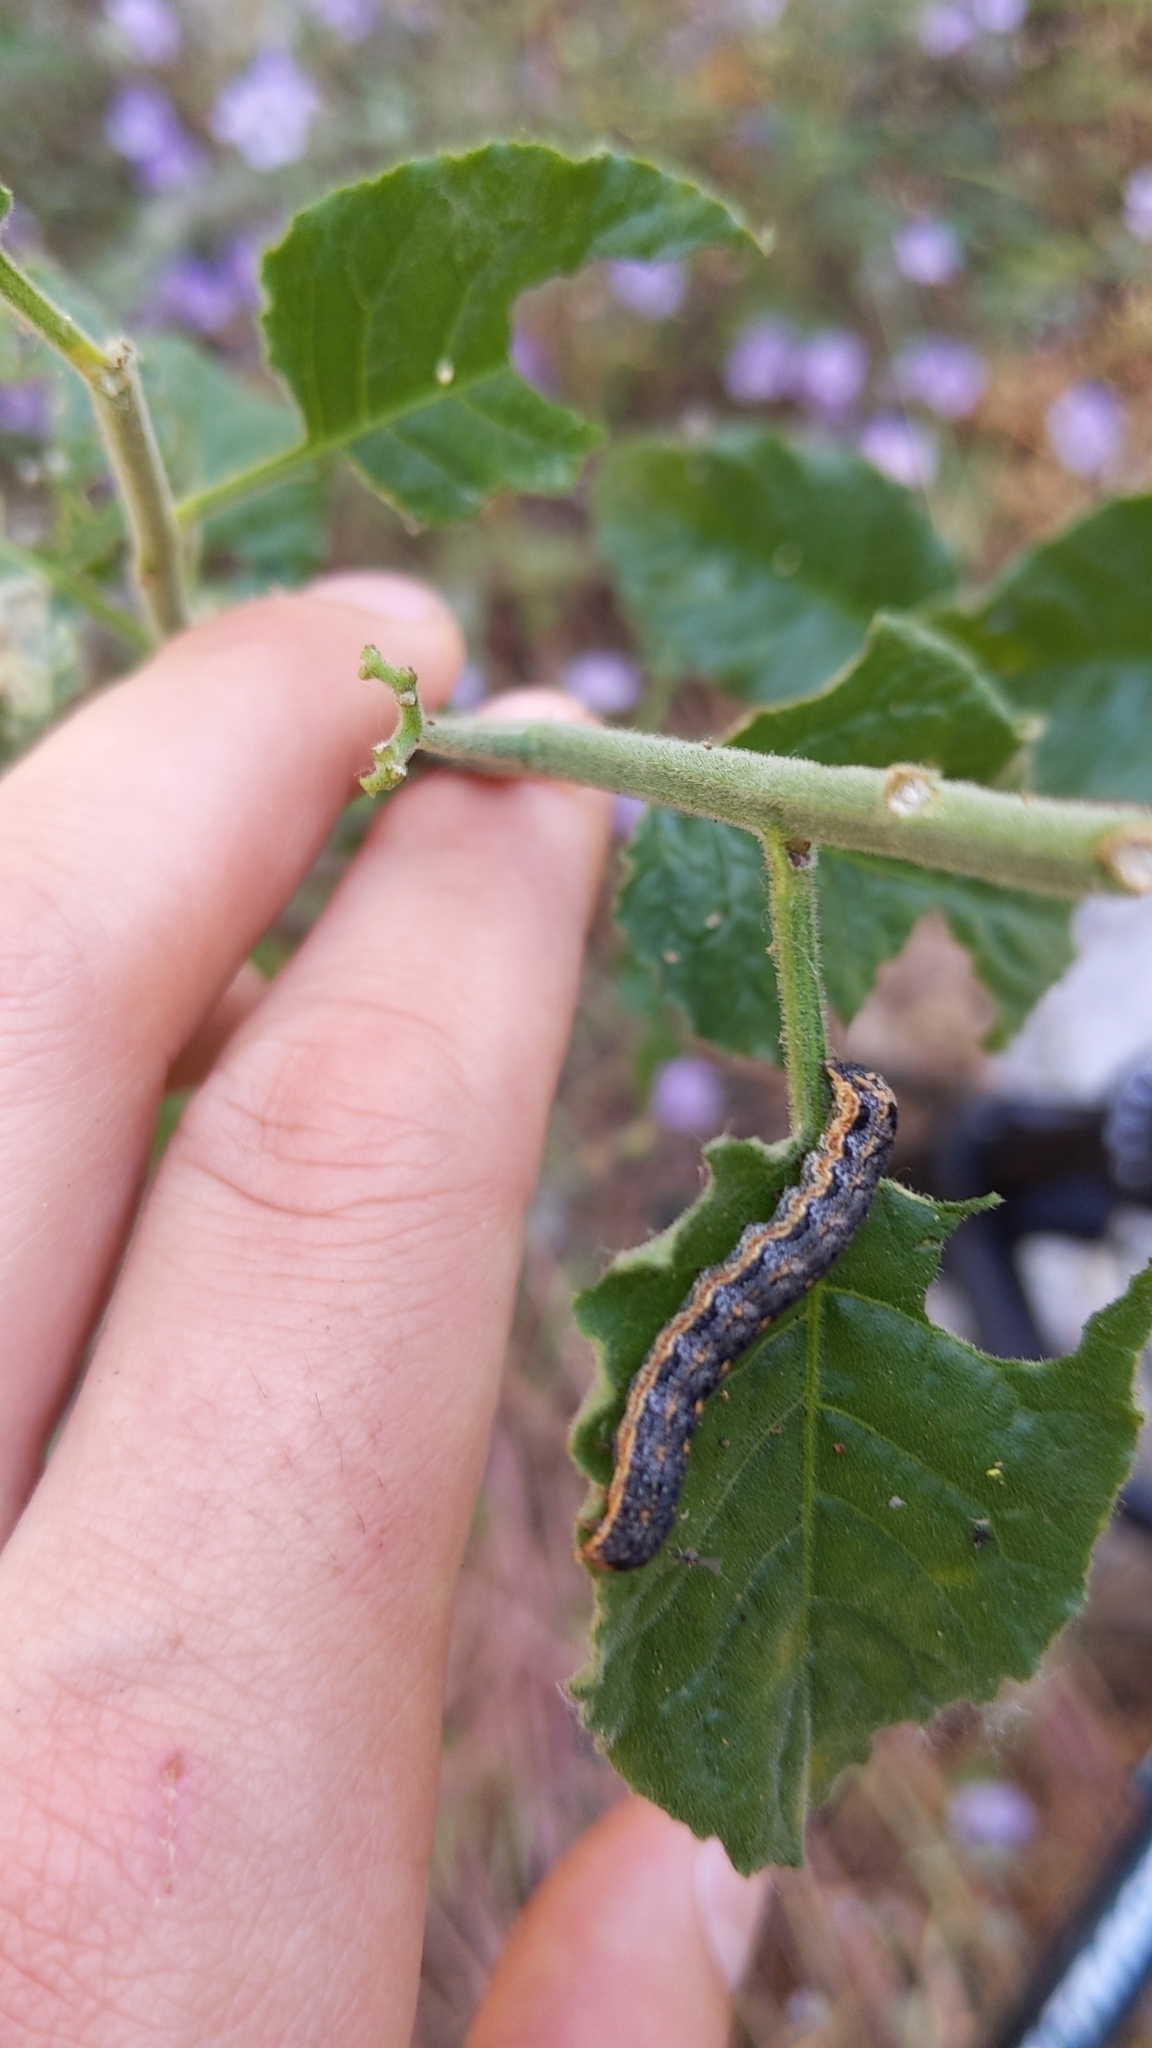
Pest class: cutworms